Senchadō

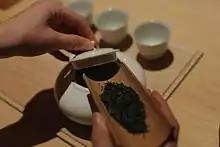
Preparation of "Sencha" tea

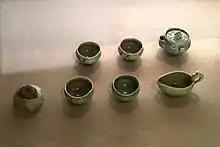
A set of "Sencha" utensils, Sasashima ware by Maki Bokusai, Edo period, 18th–19th century

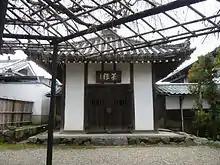
The tea hall at Manpuku-ji in Uji, Kyoto

Towards the end of the 17th century in the Edo period, Chinese merchants visiting Nagasaki showed how brewed tea should be drunk, as practised in the Ming dynasty court. This practise of the Chinese tea culture spread in the 18th century until the beginning of the Meiji era, particularly among literati merchants, in the form of friends meeting in a less formal atmosphere than the "chanoyu". Appreciation of painting and literacy objects then took on particular importance. These meetings, often followed by genuine meals, were the opportunity to admire the host's collections, most often composed of objects imported from China or made in Japan in Chinese style called "karamono".